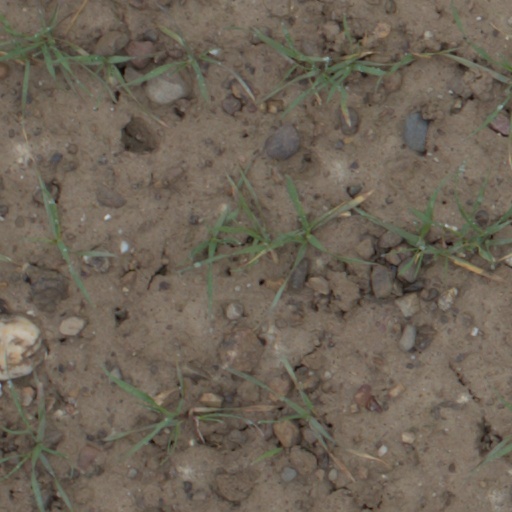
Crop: wheat